KDAM

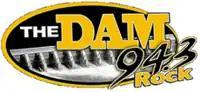
The Dam's logo

KDAM began broadcasting in 2010, and originally aired an active rock format branded "the Dam". In 2017, the station adopted a hot AC format branded "Current 94.3", while "the Dam's" active rock format continued to stream online.